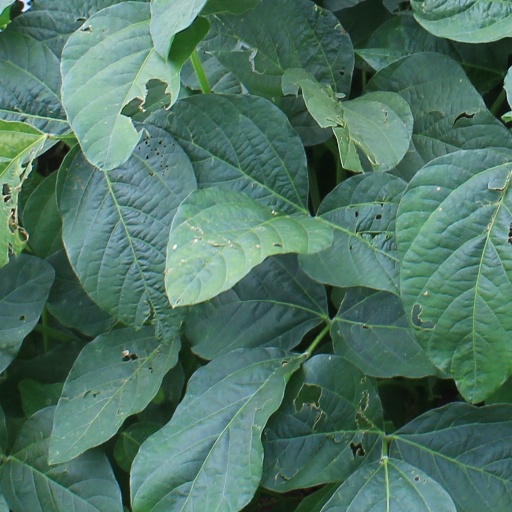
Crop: soybean